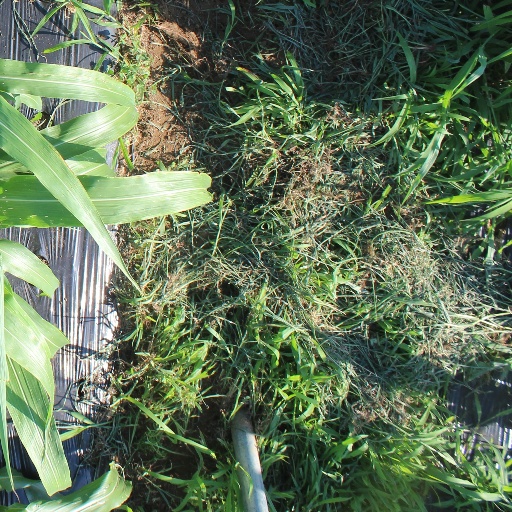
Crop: sorghum